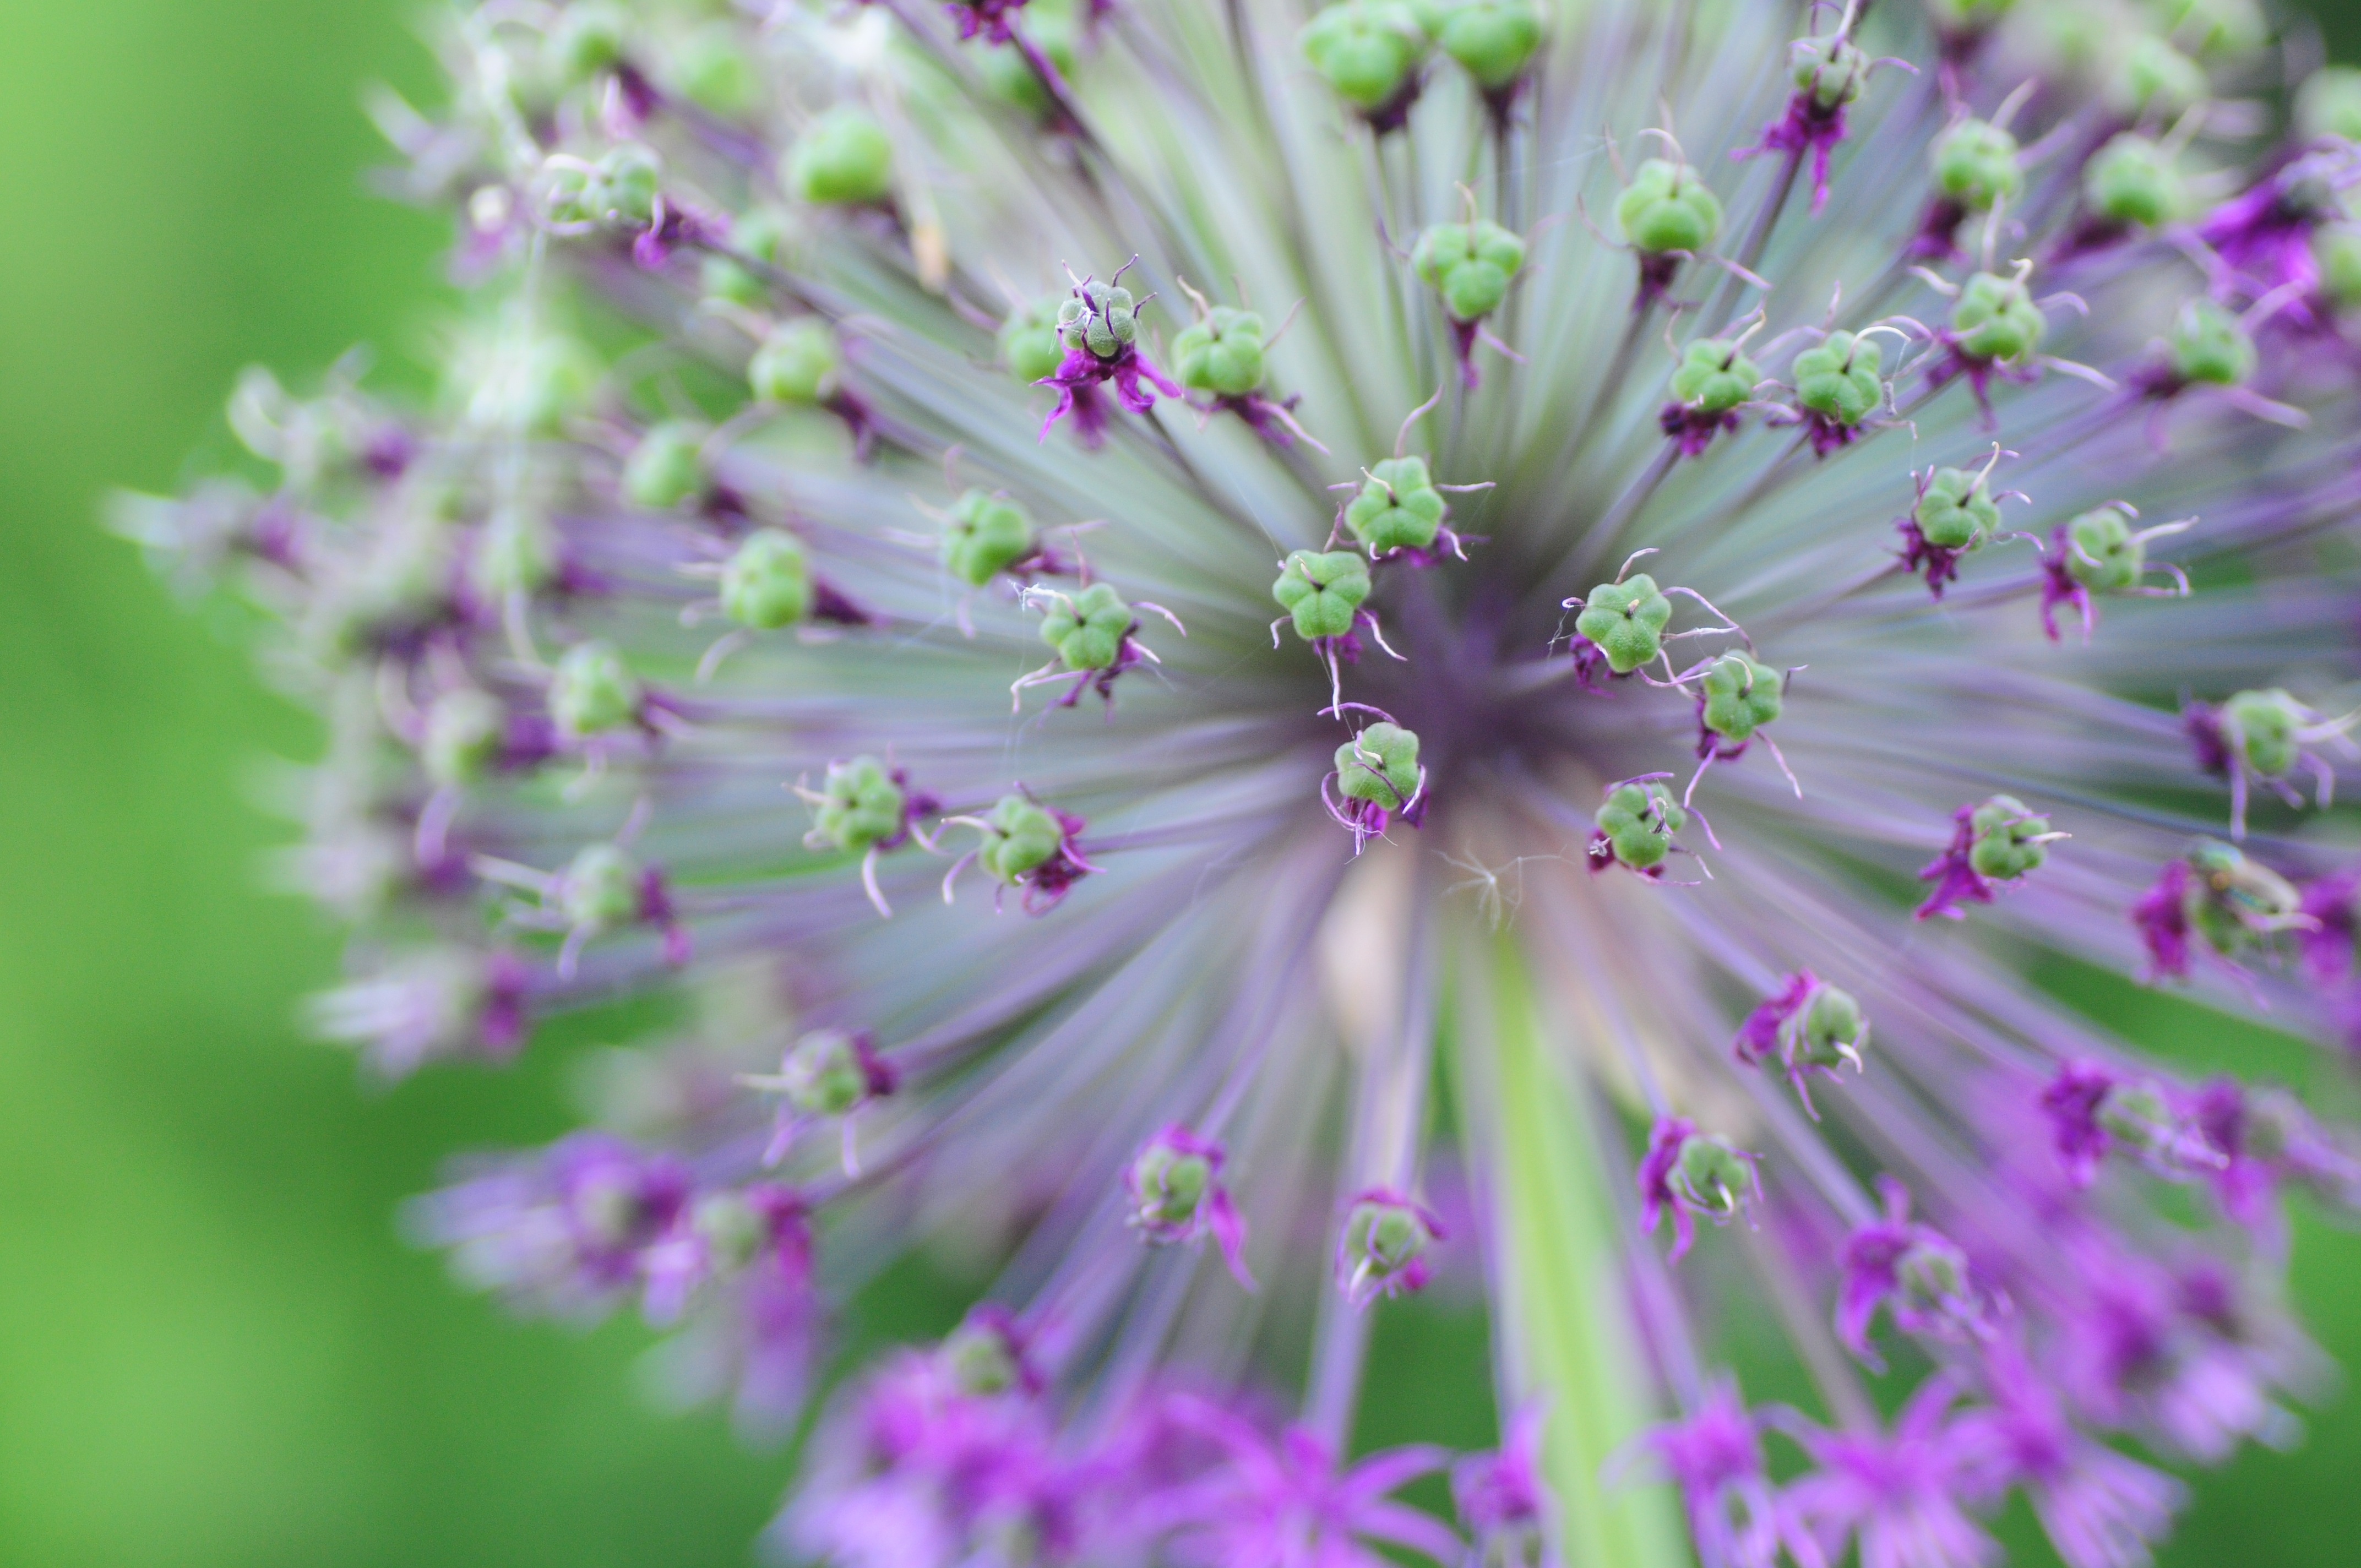
nature, blossom, plant, meadow, flower, petal, bloom, spring, herb, produce, botany, garden, flora, yellow flower, wildflower, leek, macro photography, flowering plant, land plant, onion genus